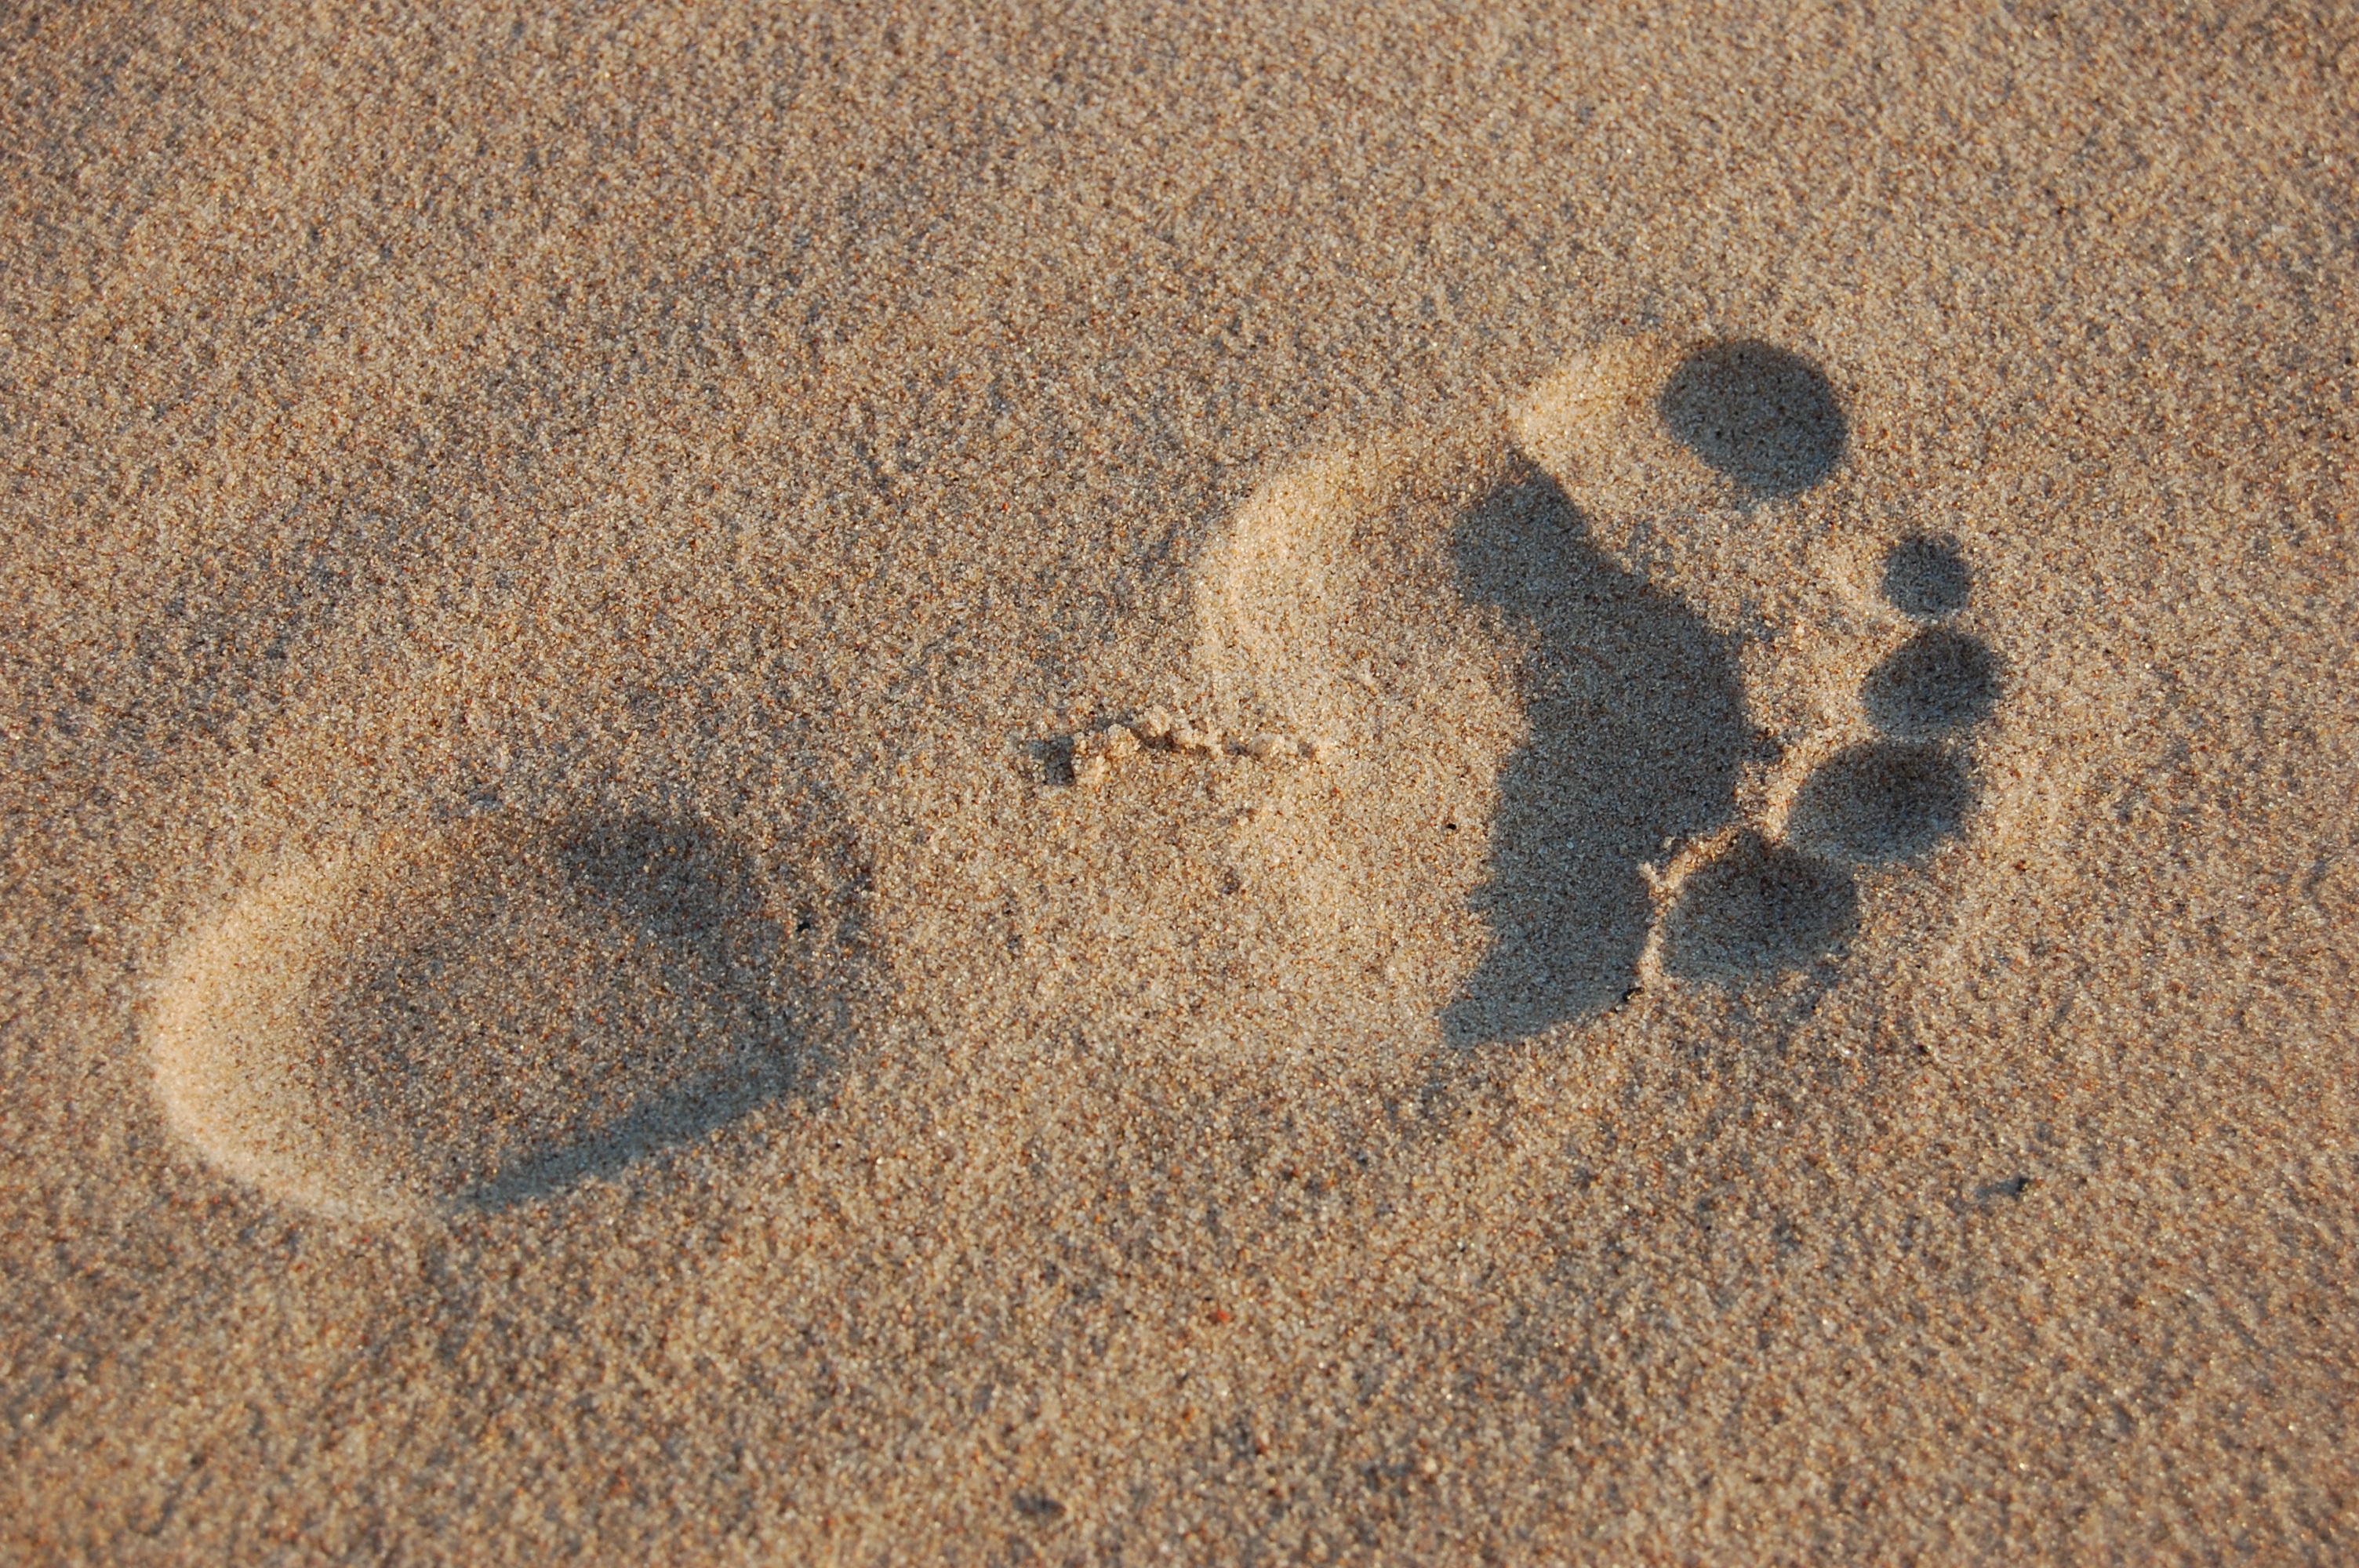
beach, sand, rock, wood, texture, footprint, summer, soil, material, flooring, beach sand